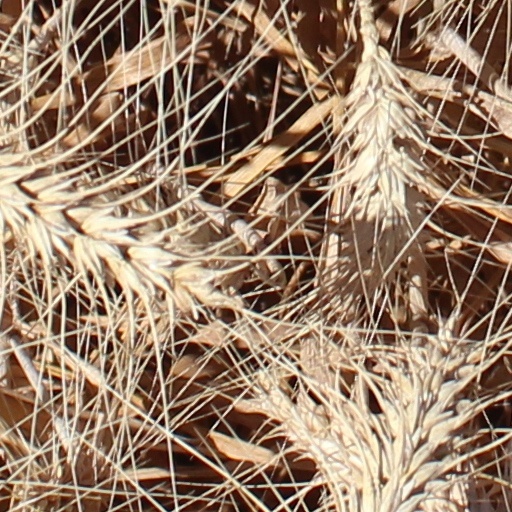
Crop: wheat